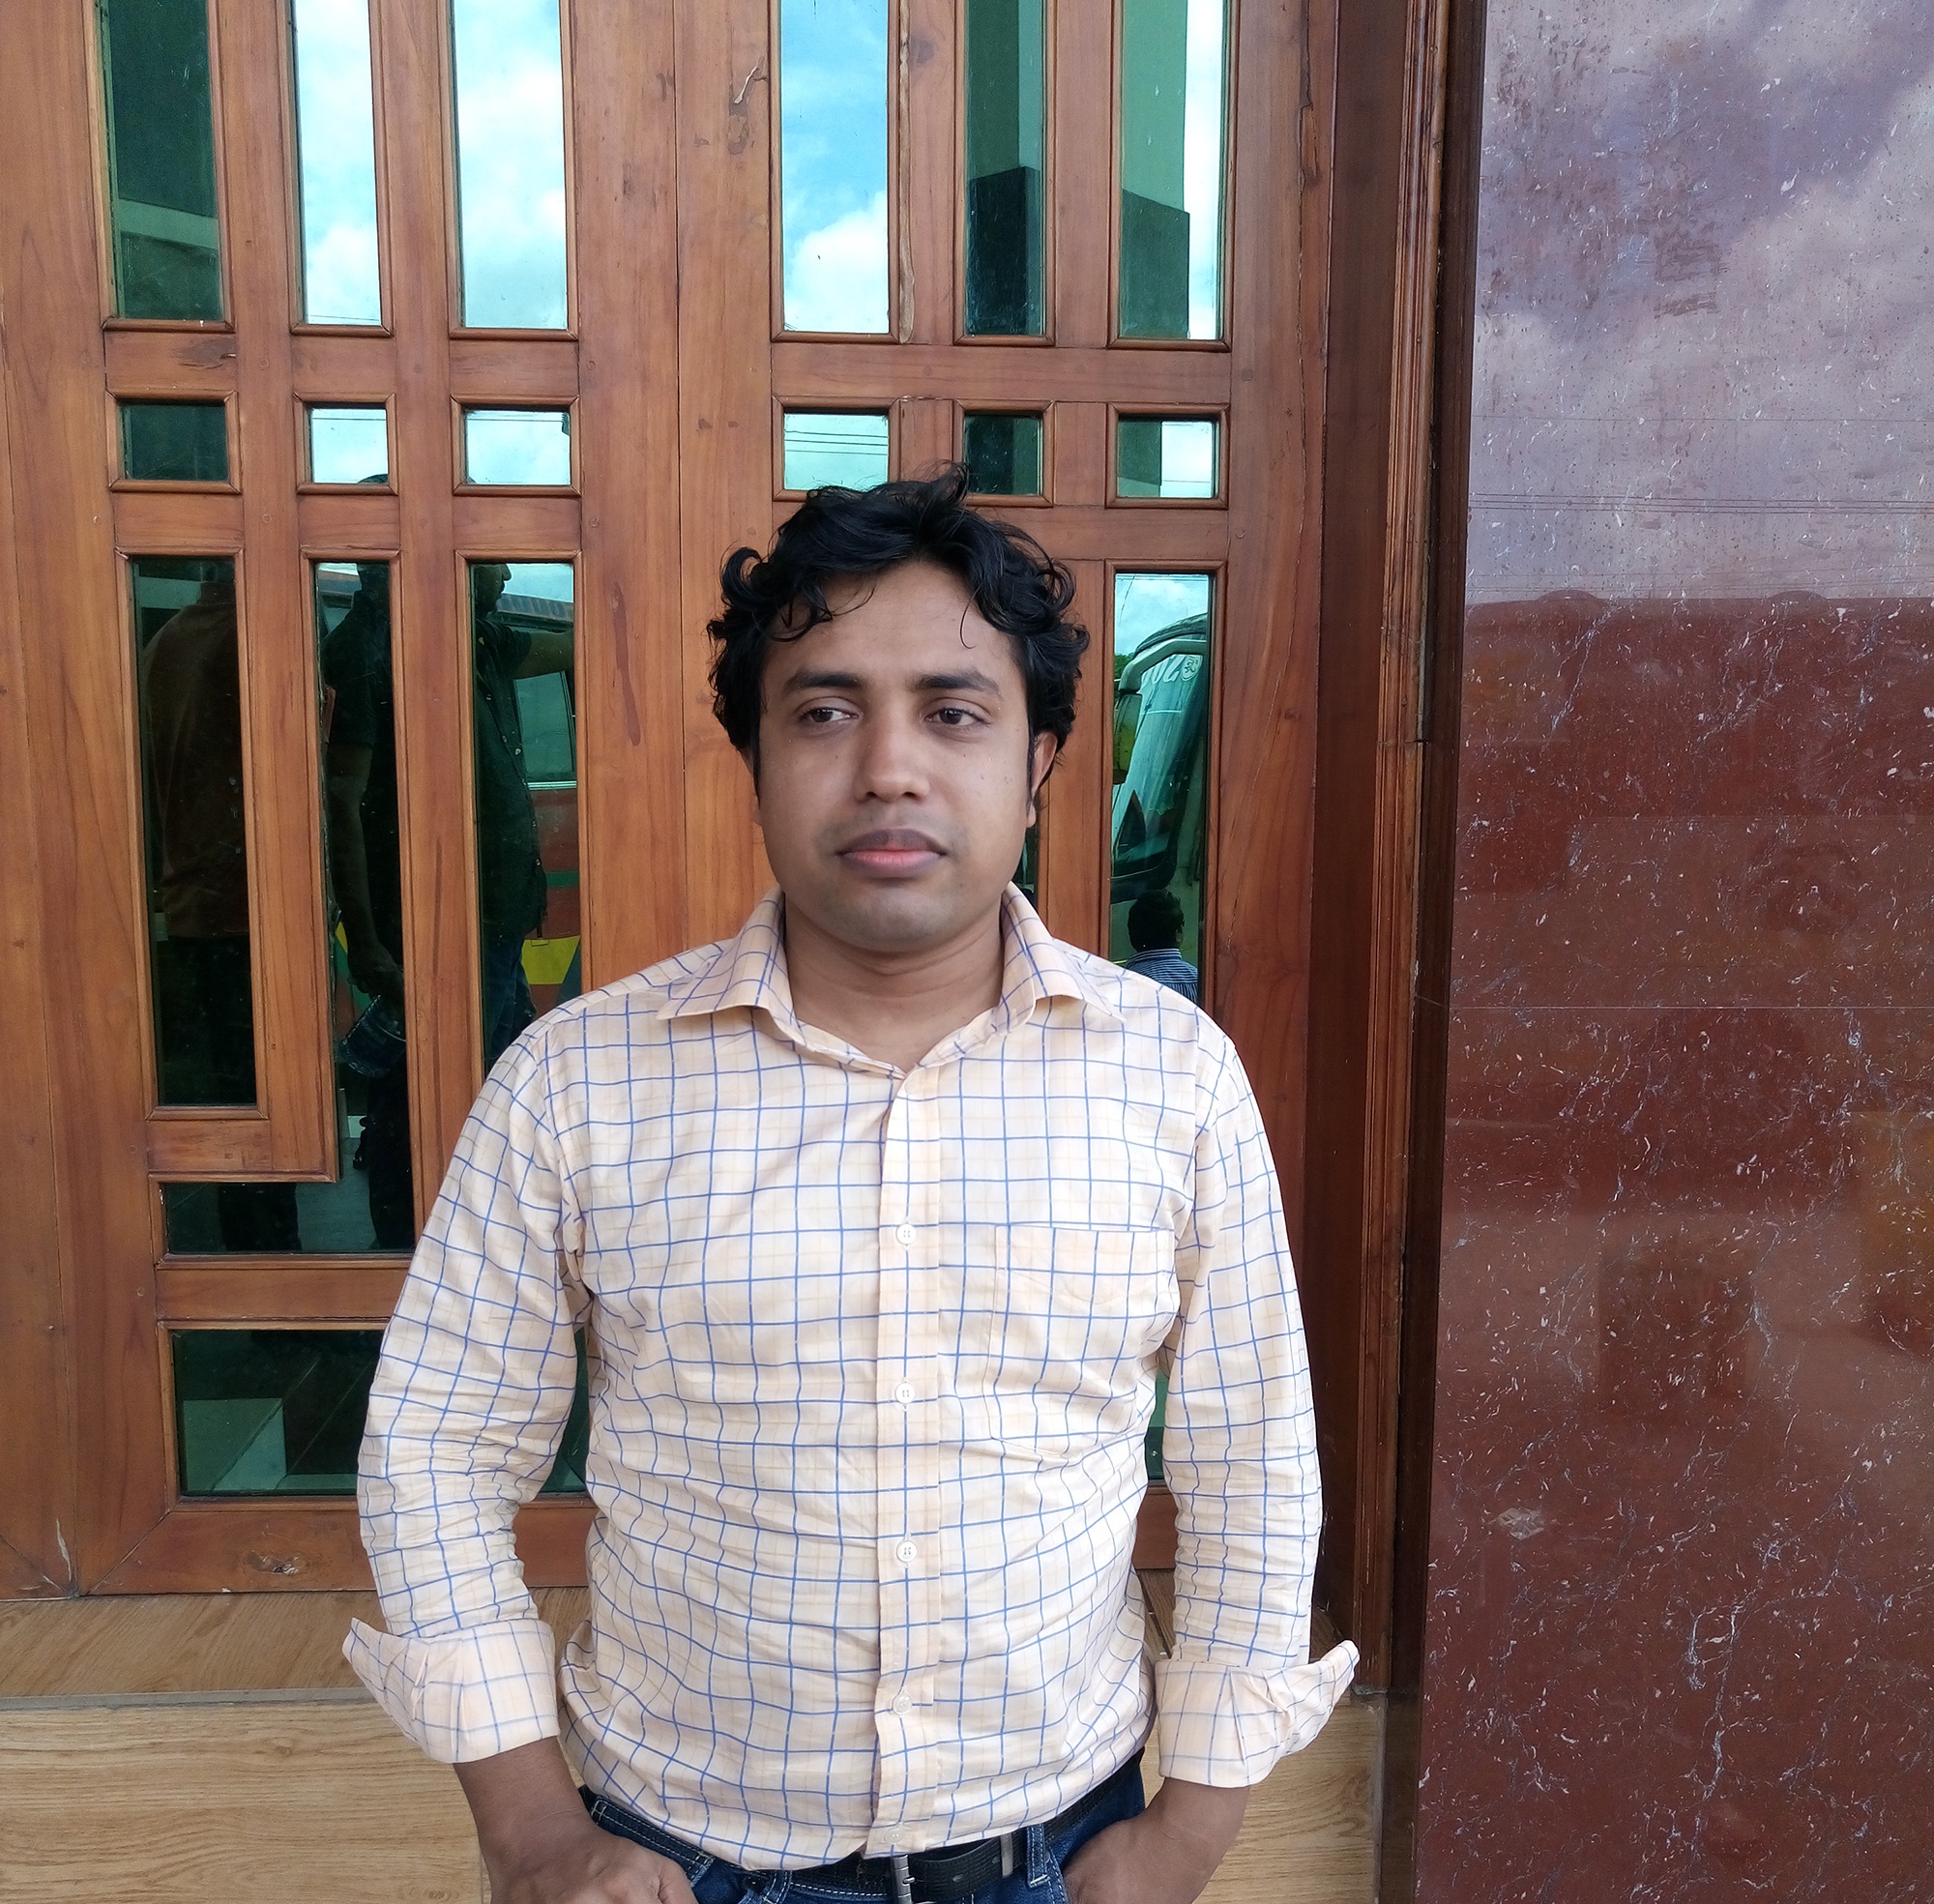
person, people, sitting, image, human positions